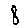
Label: 8